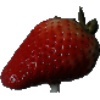
Label: Strawberry 1